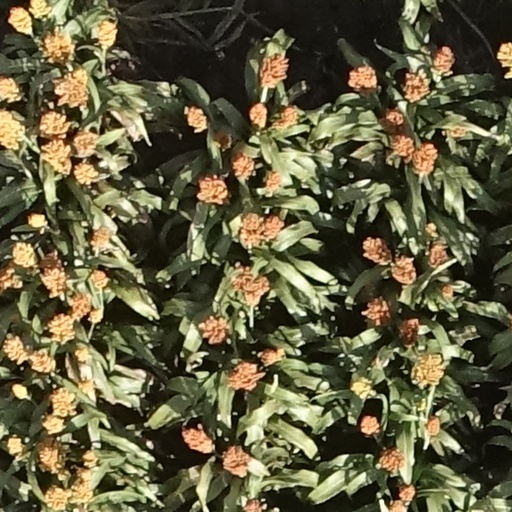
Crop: sorghum